Joseba Llorente

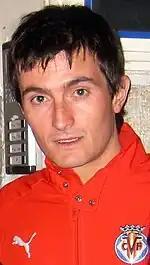
Llorente as a Villarreal player (2009)

Joseba Llorente Etxarri (born 24 November 1979) is a Spanish former professional footballer who played as a centre-forward.